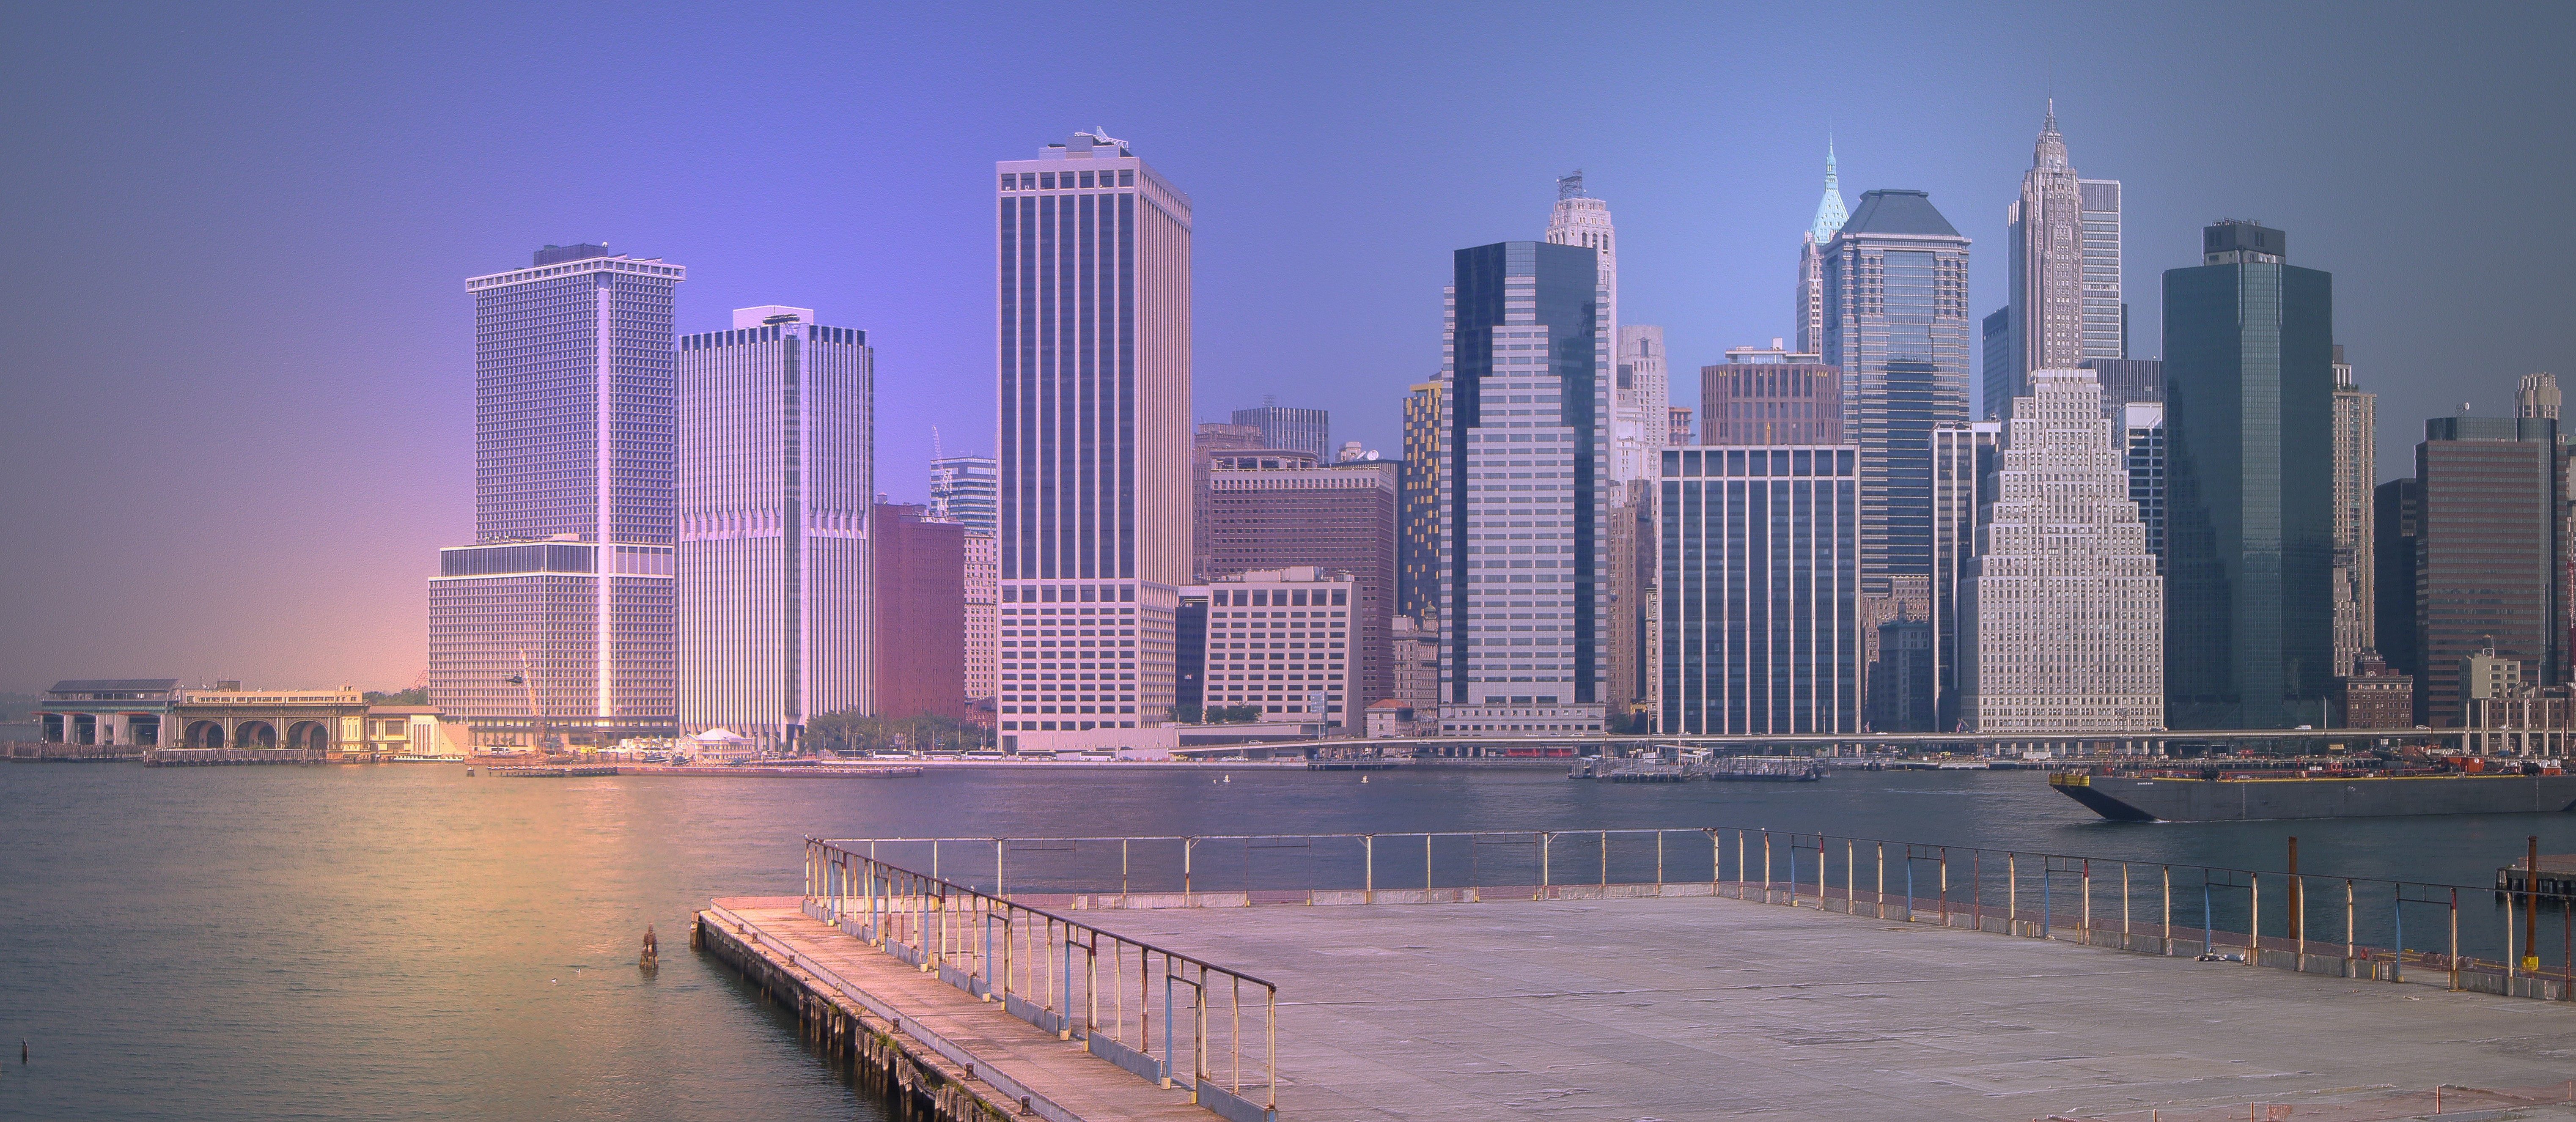
horizon, skyline, city, skyscraper, new york, manhattan, cityscape, downtown, dusk, evening, reflection, landmark, tower block, metropolis, point of view, urban area, geographical feature, atmospheric phenomenon, human settlement, metropolitan area